Röhm Gesellschaft

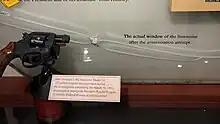
Röhm RG-14, used in the attempted assassination of Ronald Reagan in 1981. On display at the US Secret Services' restricted-access museum, 2022

In the early 1950s, Röhm GmbH of Sontheim/Brenz, which was traditionally focused on the production of chucking tools, diversified its product line and began to produce gas alarm guns, flare guns, starting pistols and handguns. Röhm's product line of firearms was primarily established under the brand name "RG".